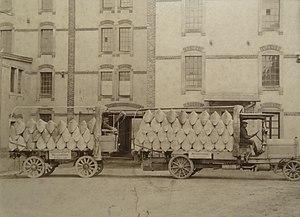
Moulin de Wolfskirchen
Wolfskirchen est une commune française située dans le département du Bas-Rhin, en région Grand Est.